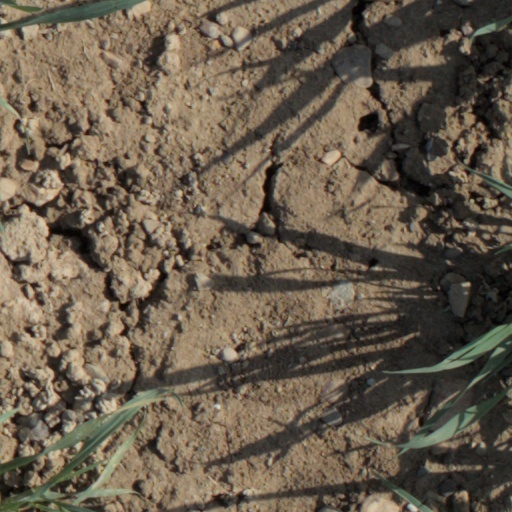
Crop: wheat